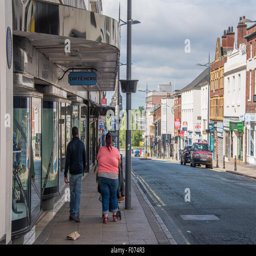
a couple with a buggy walking down street